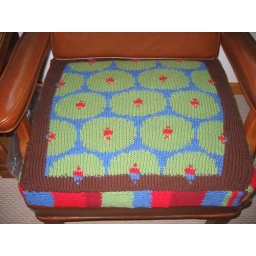
The dog has taken over this chair